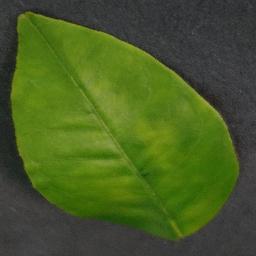
Label: Orange___Haunglongbing_(Citrus_greening)